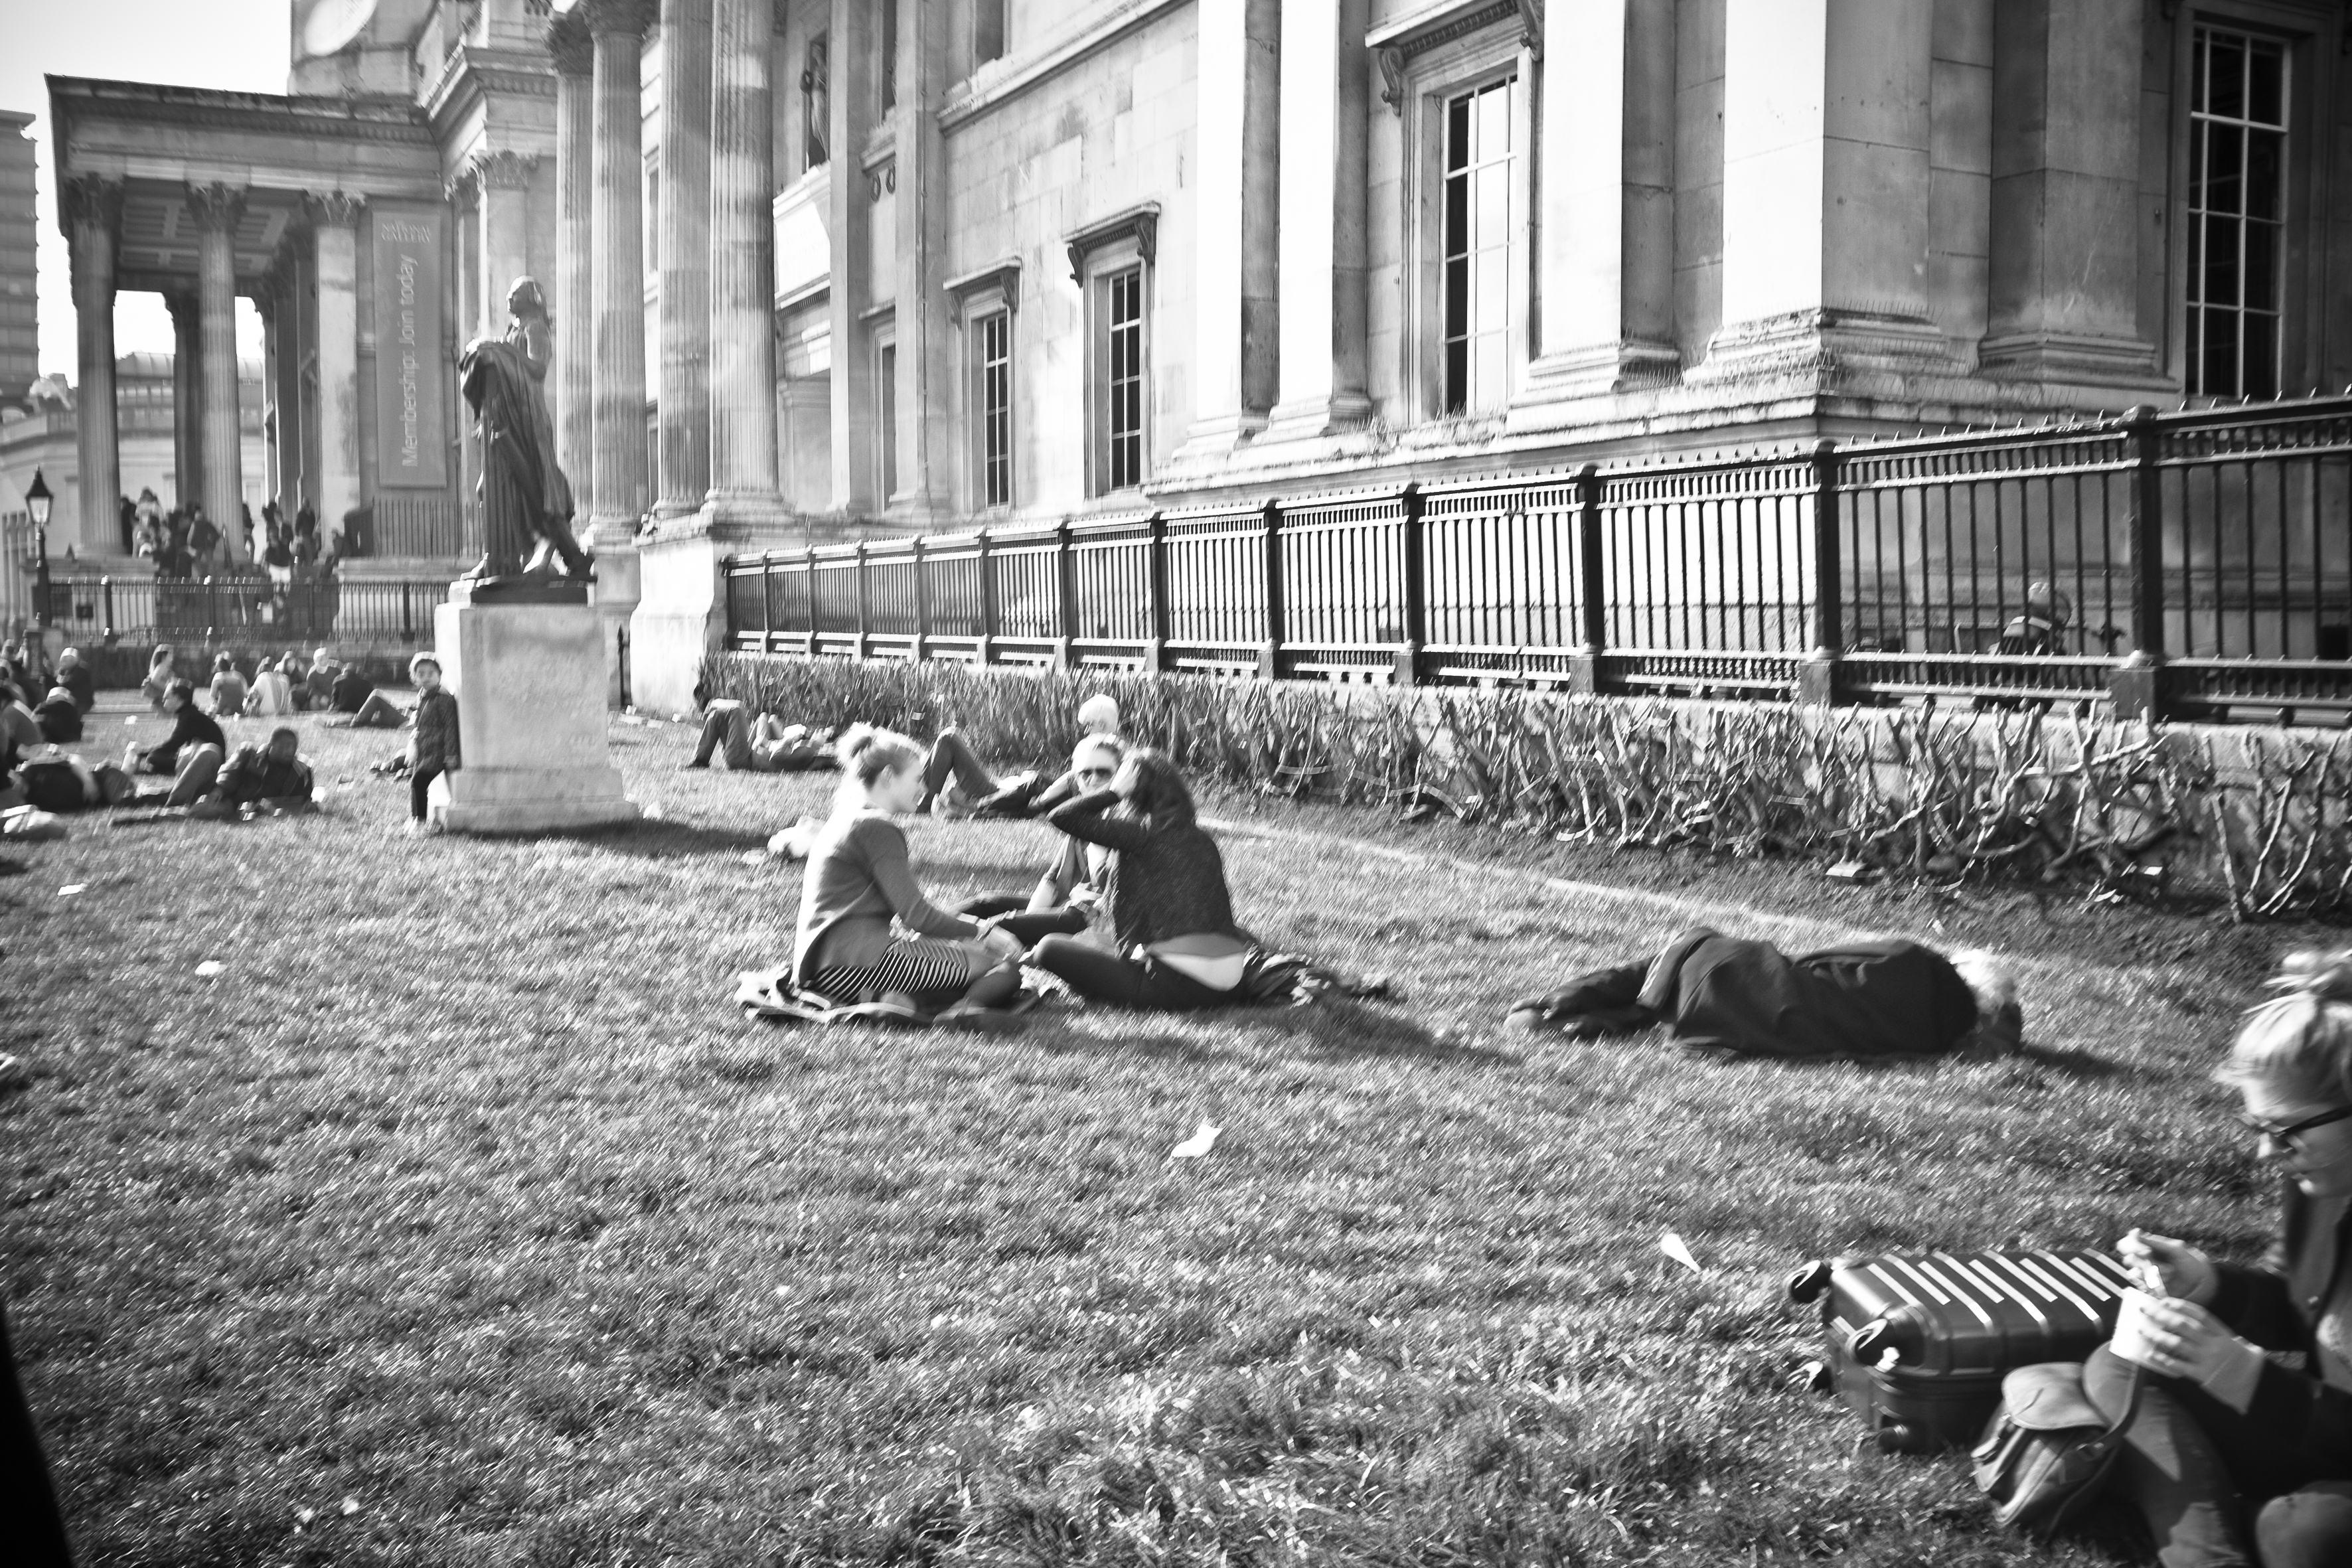
black and white, road, street, photography, urban, travel, fujifilm, monochrome, uk, england, bw, blackandwhite, blackwhite, london, ngc, photograph, noiretblanc, history, fuji, fujixt1, fujix, monochrome photography, ancient history